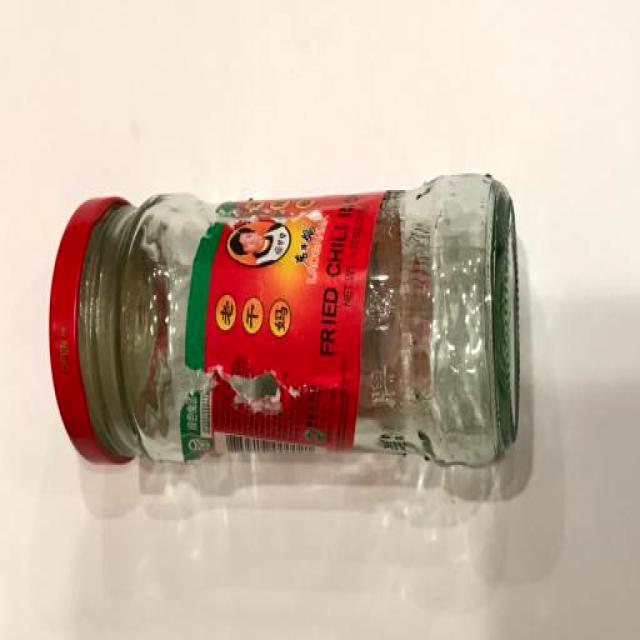
Label: Glass